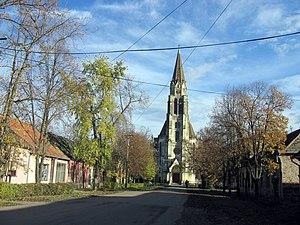
L'église de l'Assomption de Jaša Tomić est une église catholique située à Jaša Tomić, dans la province autonome de Voïvodine, dans la municipalité de Sečanj et dans le district du Banat central en Serbie. Elle est inscrite sur la liste des monuments culturels protégés de la République de Serbie.